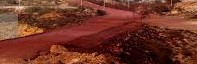
Soil type: Red soil